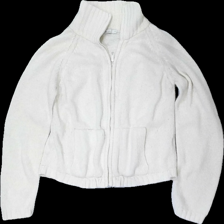
View: front
Type: Cardigan
Category: Ladies
Brand: Flash
Colors: White
Material: 63% acrylic 37% cotton
Cut: Regular
Size: M
Season: All
Holes: Minor
Damage: hål i ficka
Damage location: middle center
Damage 2 location: bottom left
Price range: <50
Recommended usage: Export
Description: vit kofta med dragkedja, hål i ficka, mycket nopprig över hela